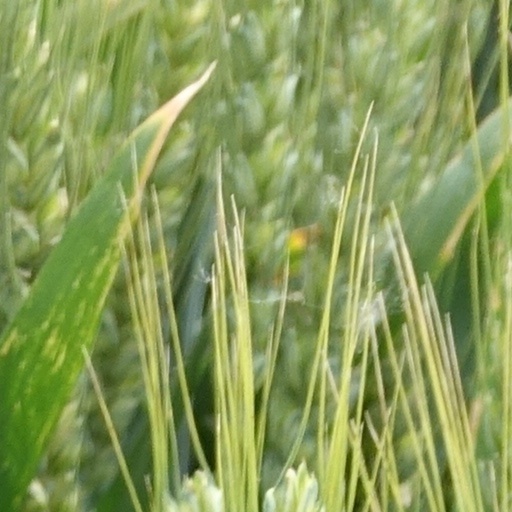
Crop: wheat